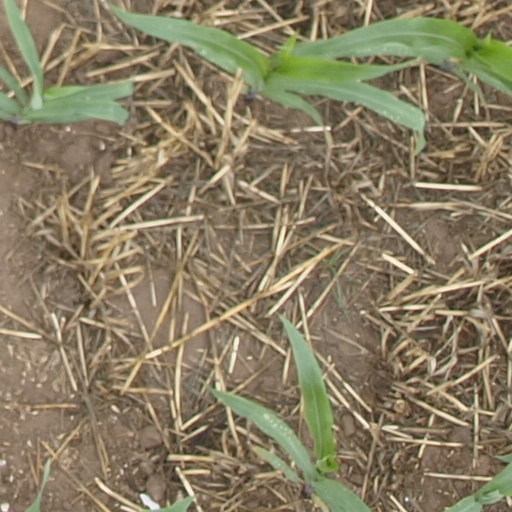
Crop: maize; corn